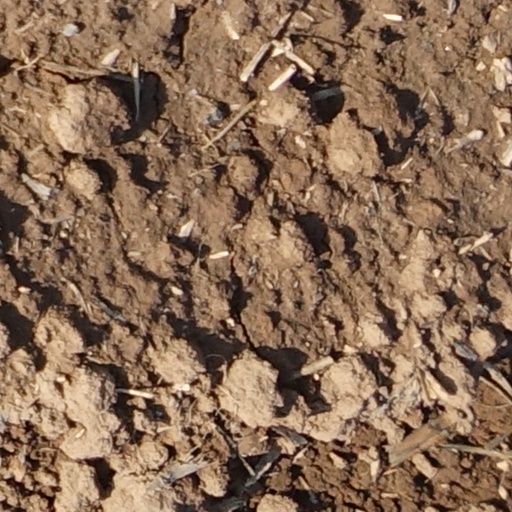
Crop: wheat